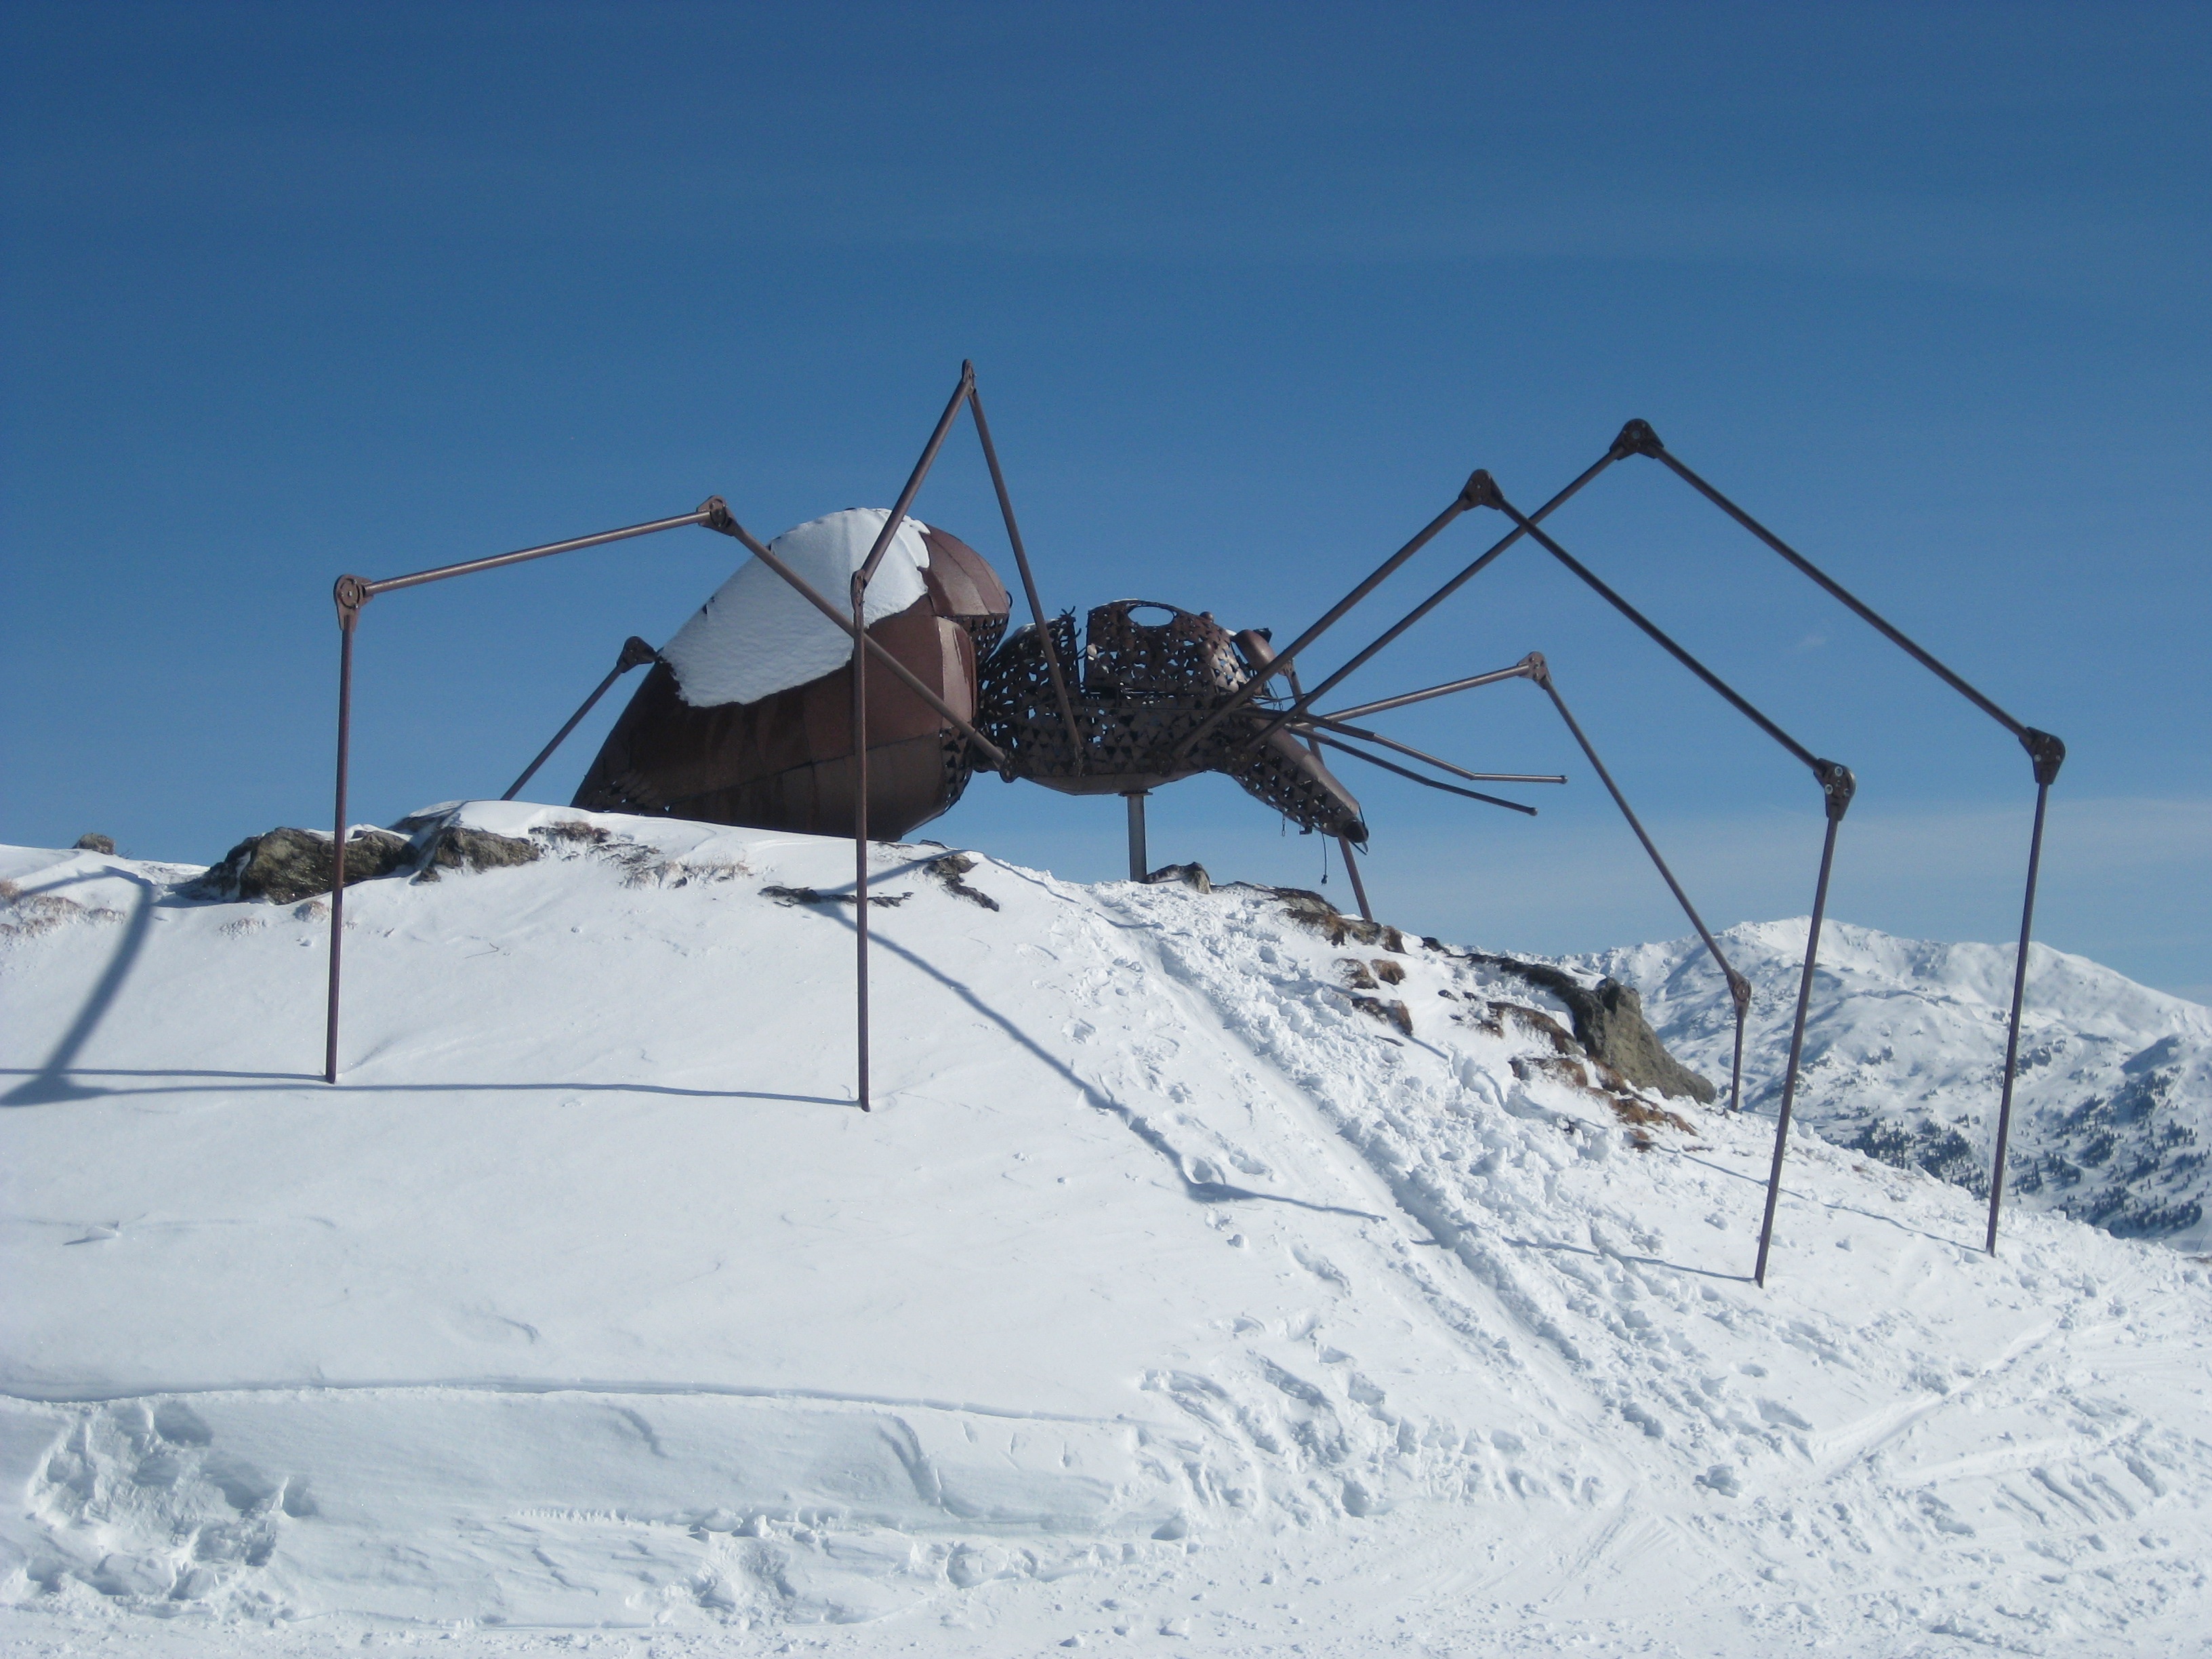
mountain, snow, winter, white, wind, europe, weather, alpine, skiing, austria, spider, winter sport, alps, ski, piste, mayrhofen, zillertal, ski mountaineering, ski equipment, alpine skiing, geological phenomenon, freestyle skiing